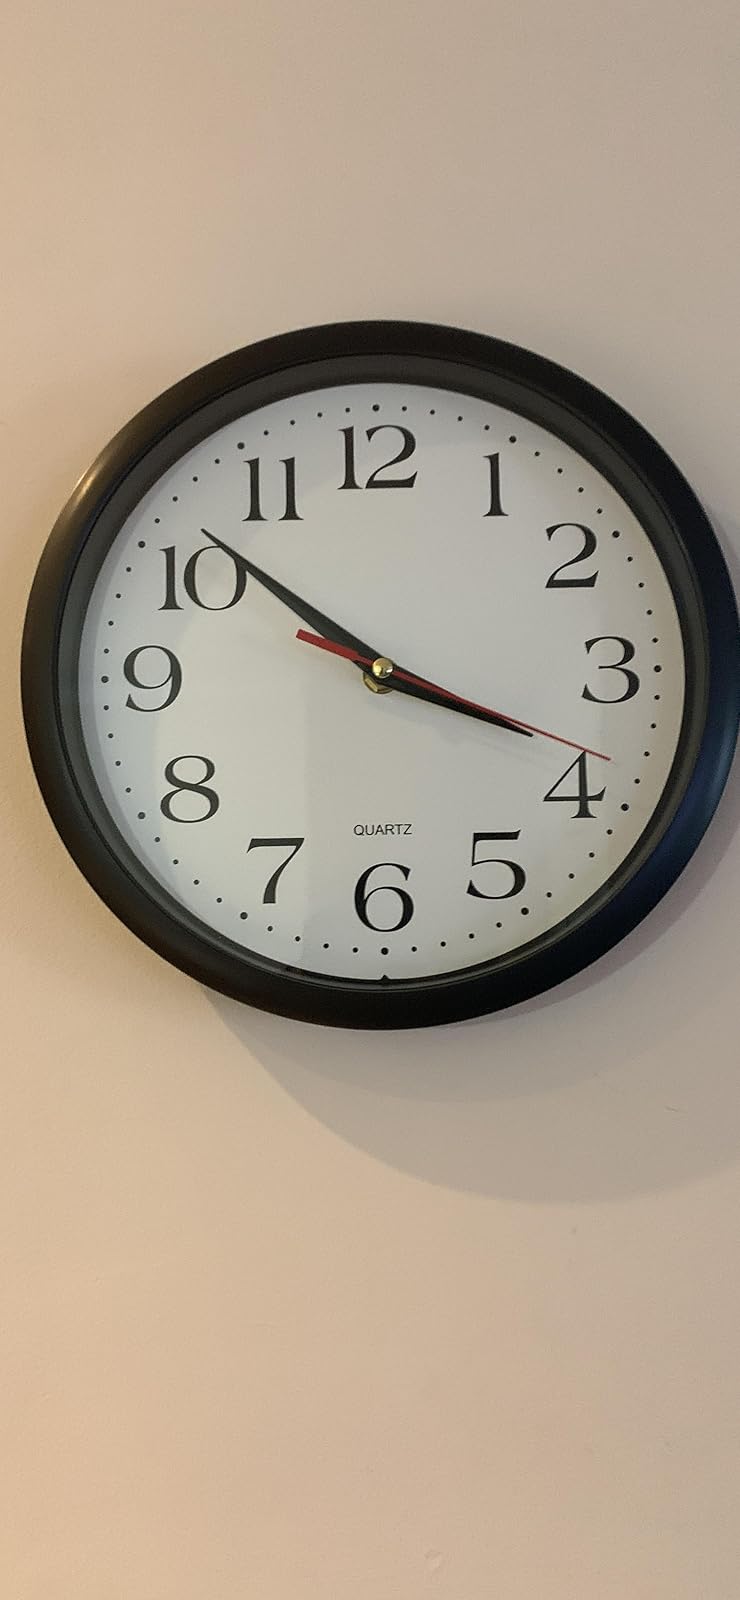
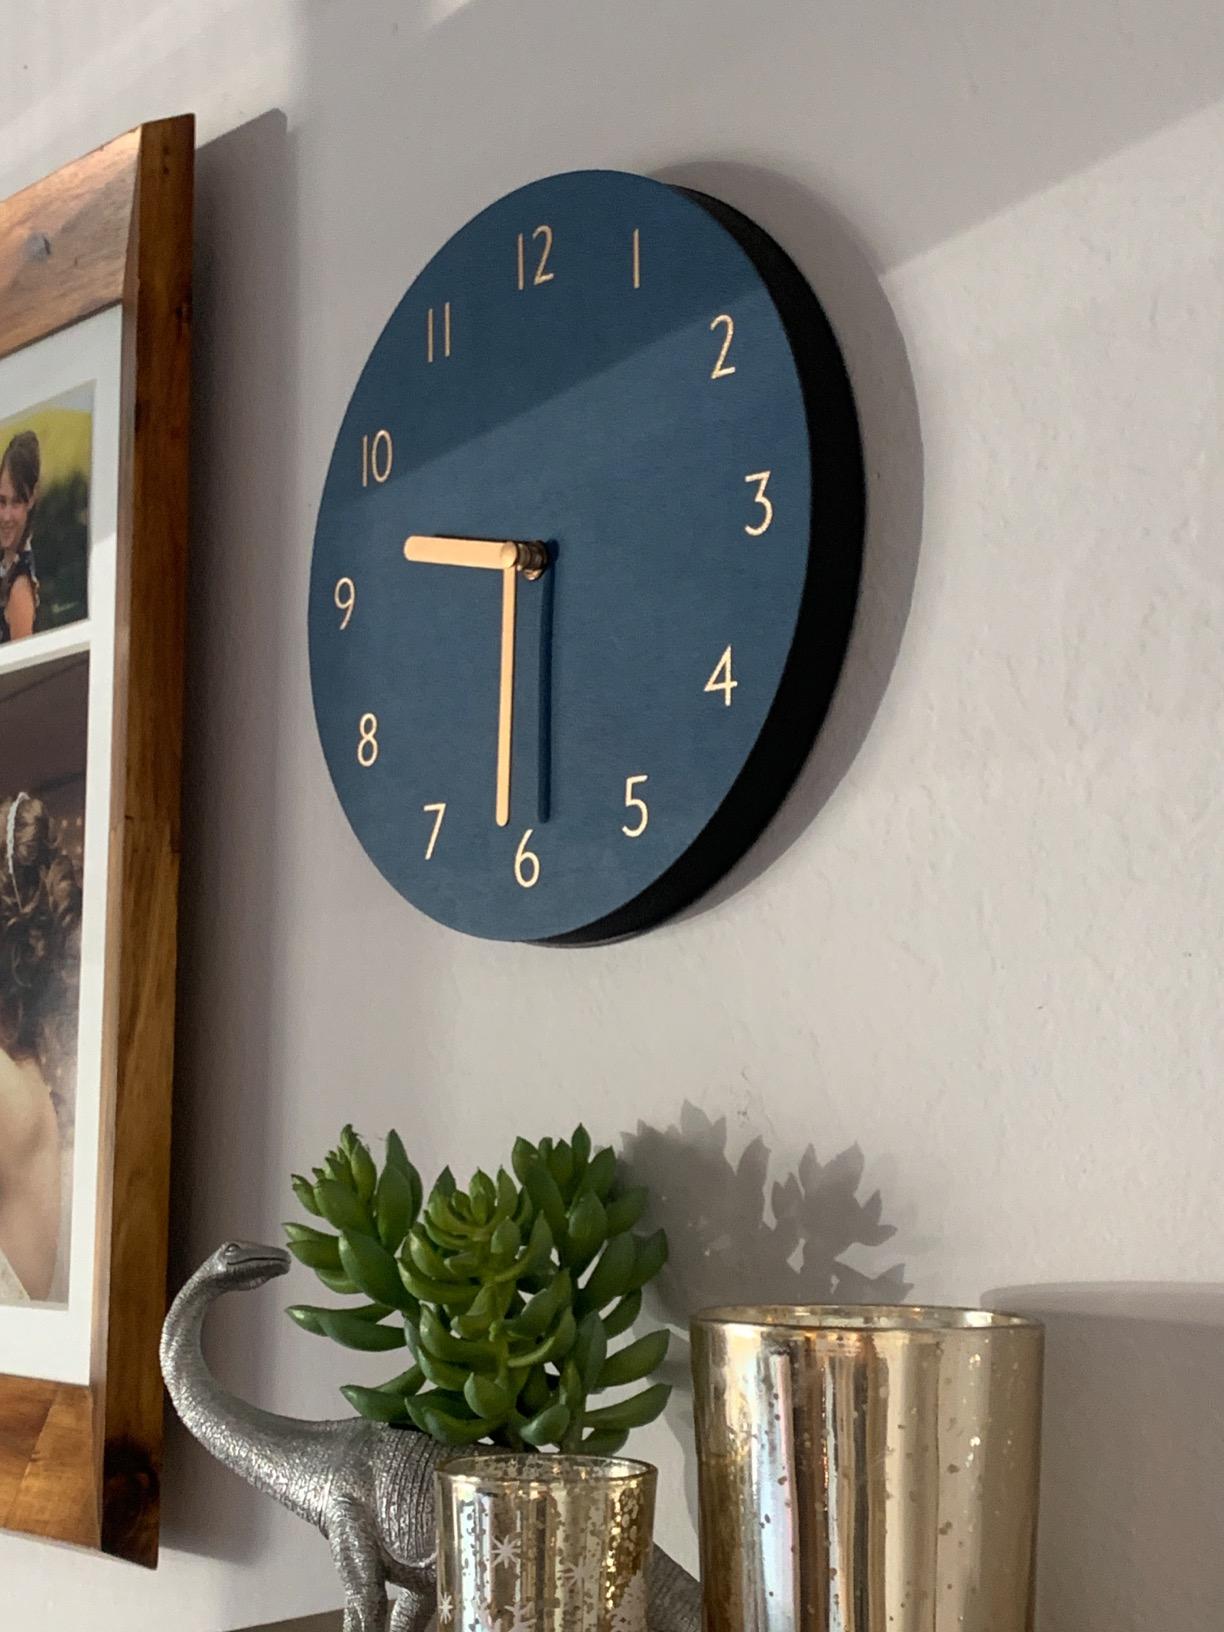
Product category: clock
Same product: no